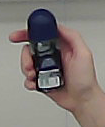
Product: nivea_rollon